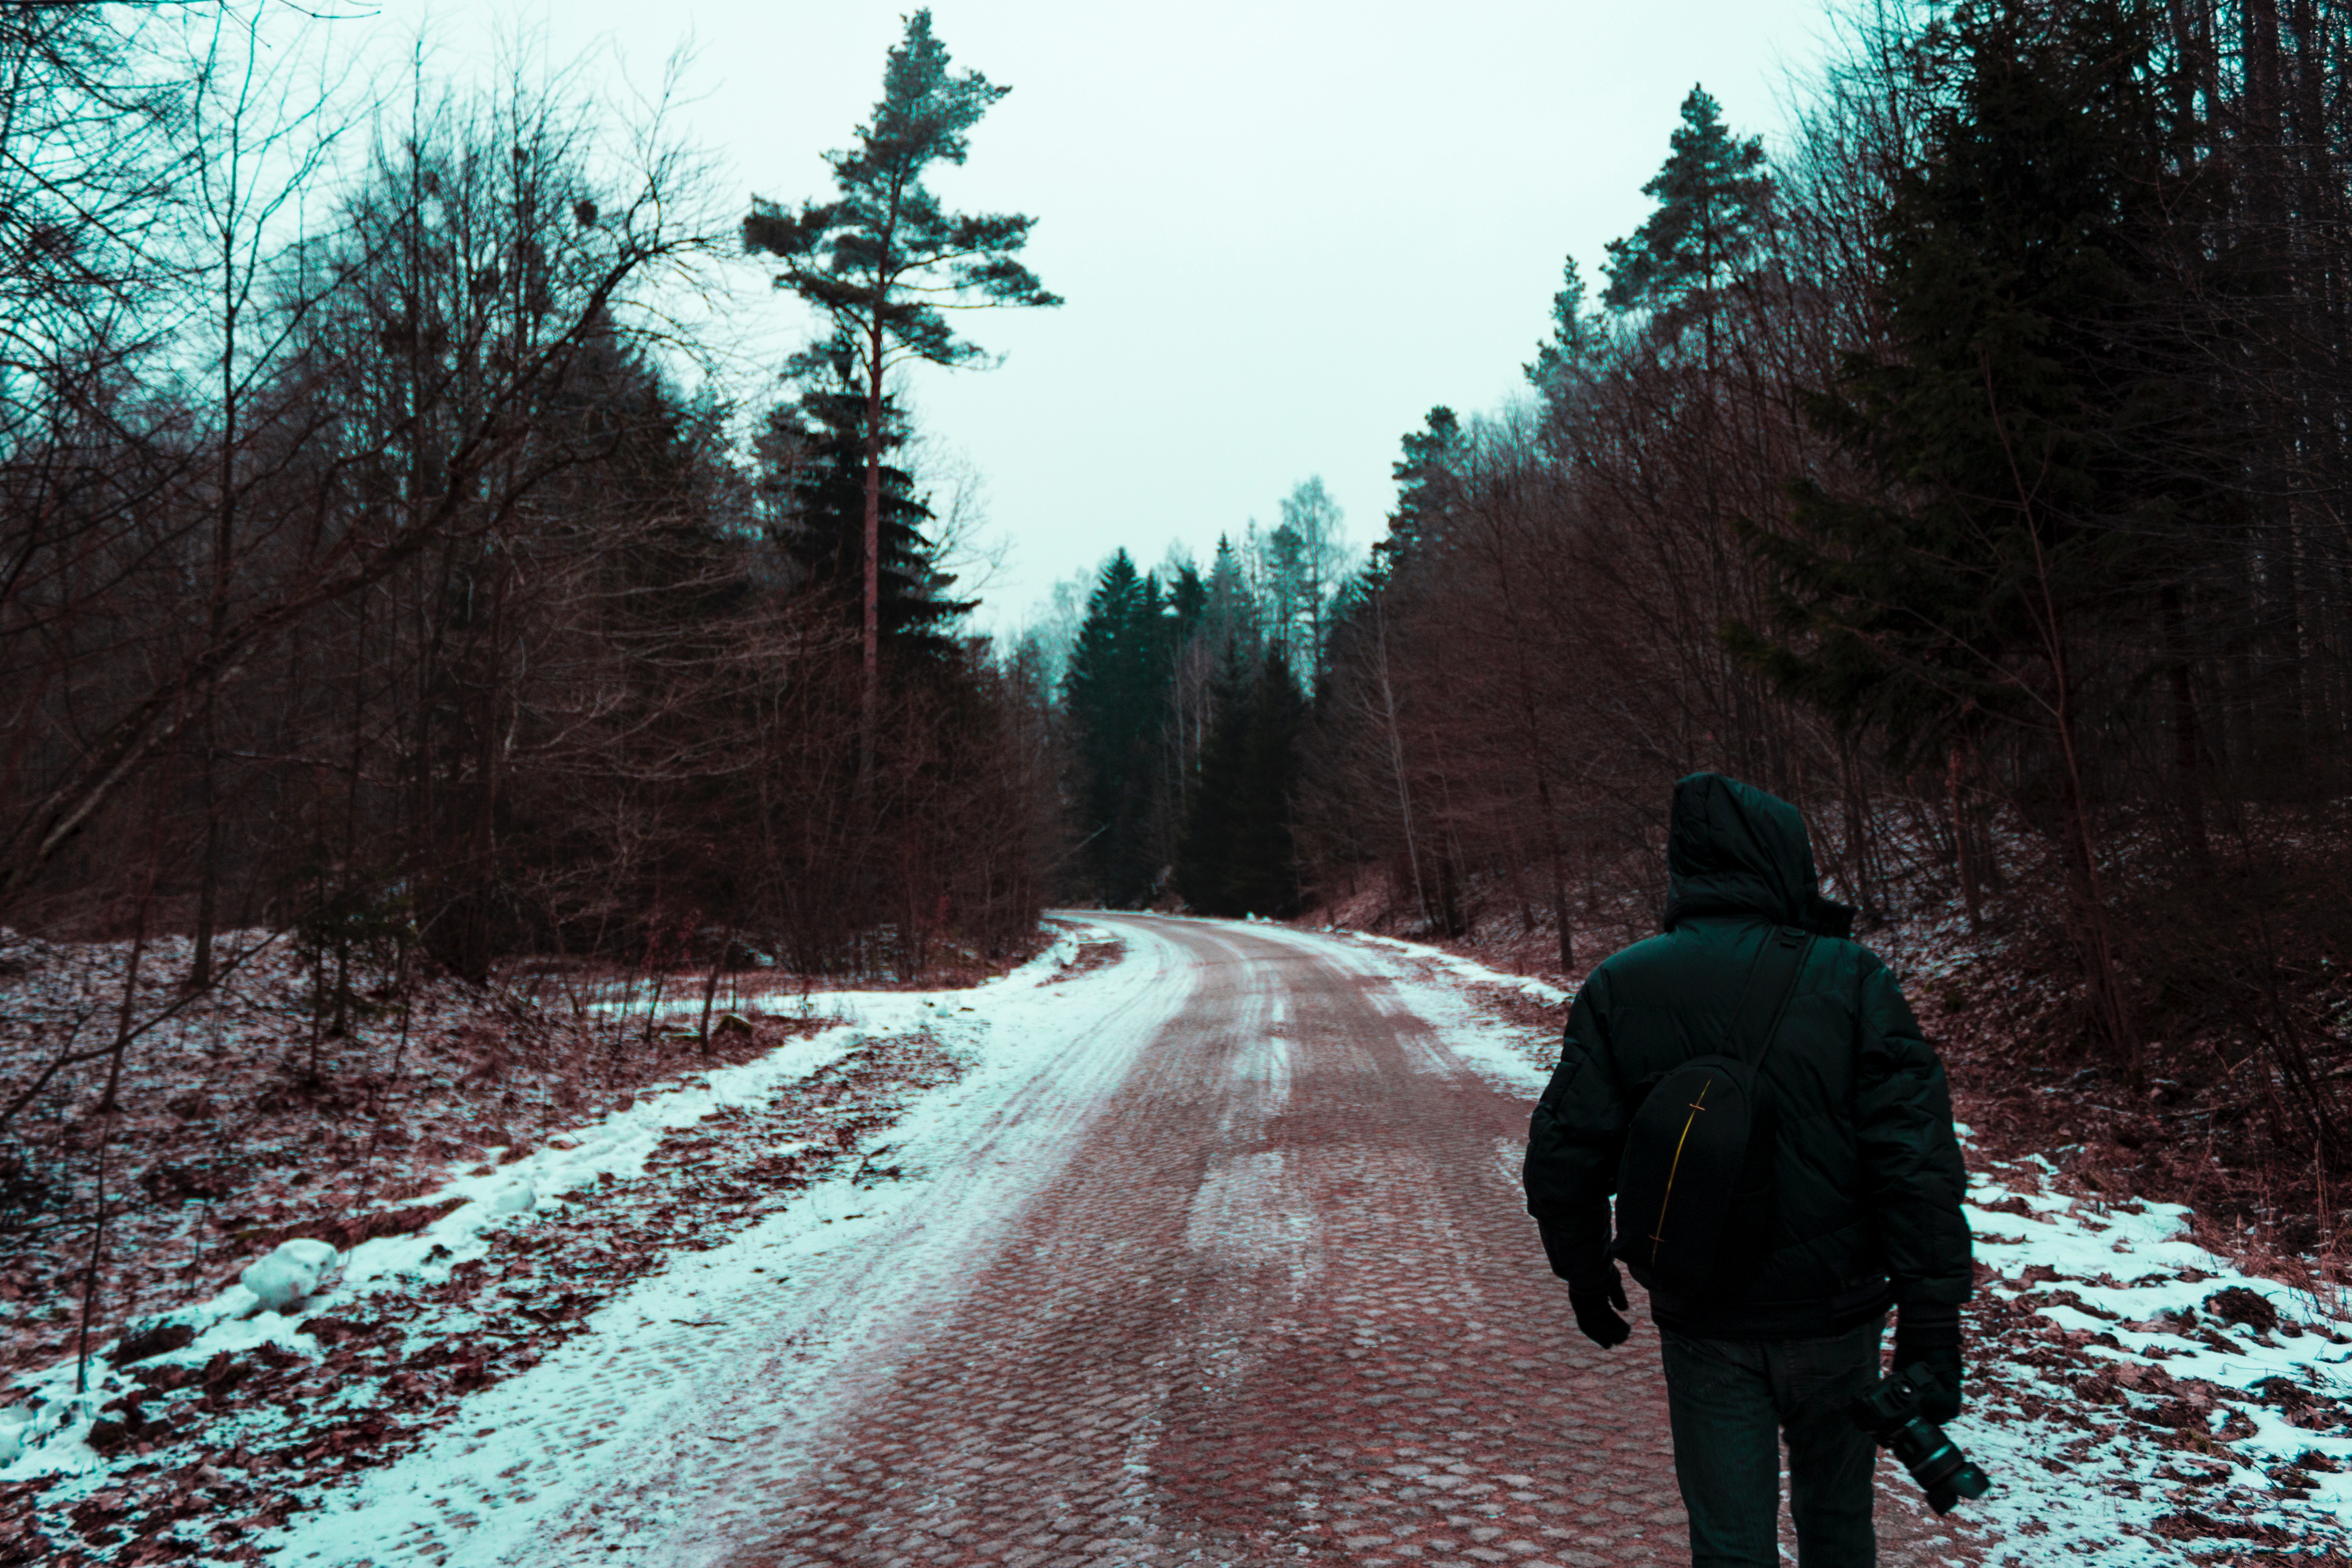
snow, People in nature, winter, tree, road, natural landscape, forest, freezing, natural environment, sky, wilderness, woody plant, infrastructure, thoroughfare, trail, walking, woodland, plant, lane, path, photography, branch, dirt road, recreation, road surface, asphalt, black and white, temperate coniferous forest, pine family